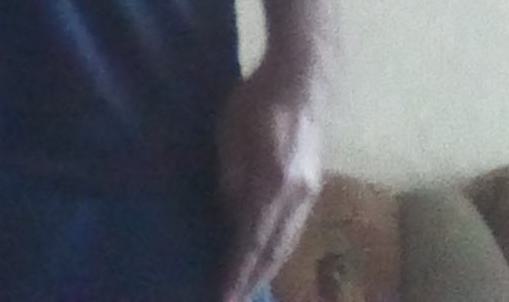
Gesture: no_gesture